St John the Baptist Cathedral, Murray Bridge

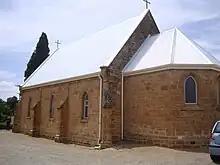
St John's Cathedral

St John the Baptist Cathedral, Murray Bridge is the cathedral church of the Anglican Diocese of The Murray, greater Adelaide, South Australia.